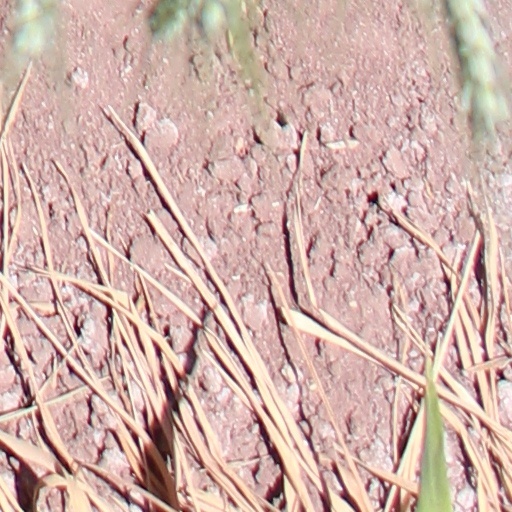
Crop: wheat